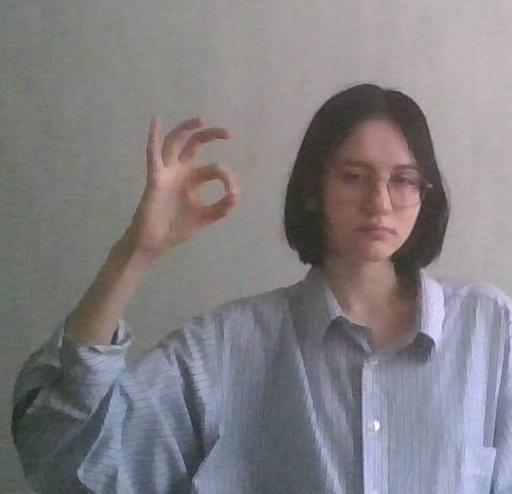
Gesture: ok